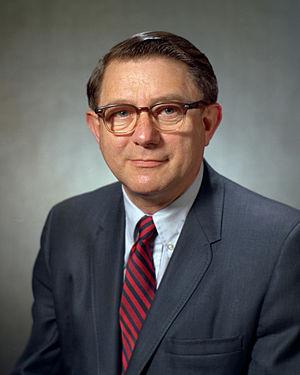
Abraham Silverstein, dit Abe Silverstein est un ingénieur américain qui a joué un rôle important dans le programme spatial de la NASA. En tant que responsable au NACA puis à la NASA, il a eu un rôle décisif dans la réussite des programmes Apollo, Ranger, Mariner, Surveyor et Voyager.